Deluge (novel)

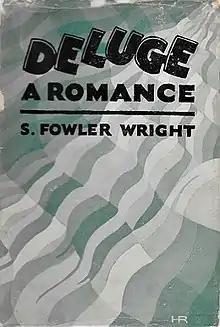
First commercial edition

Deluge: A Romance is a 1928 post-apocalyptic novel by British author S. Fowler Wright.